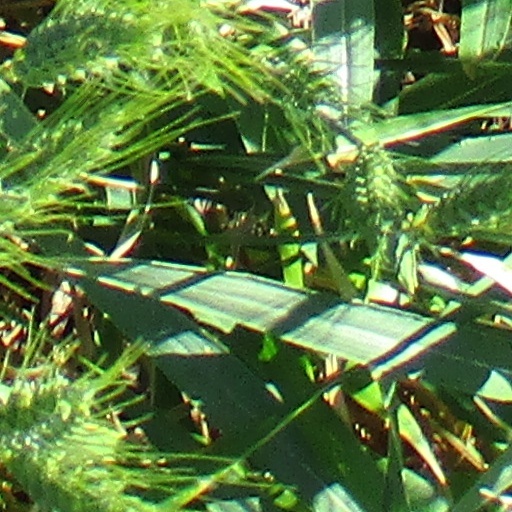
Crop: wheat